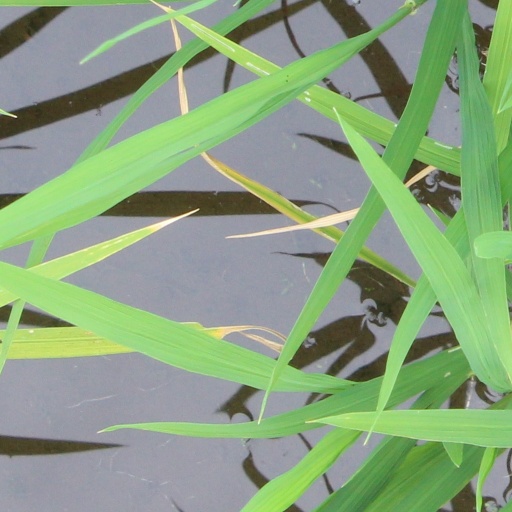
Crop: rice